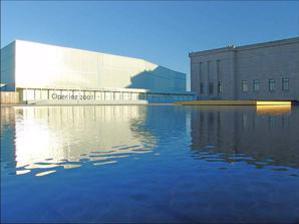
Building: Nelson-Atkins Museum of Art
Country: United States of America
Year built: 1933
Art museum in Kansas City, Missouri Nelson-Atkins Museum of Art The original 1933 Nelson-Atkins Museum Building and the new Bloch Building Interactive fullscreen map Established 1933 Location 4525 Oak Street, Kansas City, Missouri , United States Coordinates 39°2′42″N 94°34′51″W / 39.04500°N 94.58083°W / 39.04500; -94.58083 Director Julián Zugazagoitia Website www .nelson-atkins .org The Nelson with the new Bloch addition The Nelson-Atkins Museum of Art is an art museum in Kansas City , Missouri , known for its encyclopedic collection of art from nearly every continent and culture, and especially for its extensive collection of Asian art . In 2007, Time magazine ranked the museum's new Bloch Building number one on its list of "The 10 Best (New and Upcoming) Architectural Marvels" which considered candidates from around the globe. The museum is open five days a week: Monday from 10 am-5 pm, closed Tuesday and Wednesday, open Thursday 10-9, Friday 10-9, Saturday and Sunday 10-5.  Admission is free. History Cafe in the museum Shuttlecock The museum was built on the grounds of Oak Hall, the home of Kansas City Star publisher William Rockhill Nelson (1841–1915). When he died in 1915, his will provided that upon the deaths of his wife and daughter, the proceeds of his entire estate would go to purchasing artwork for public enjoyment. This bequest was augmented by additional funds from the estates of Nelson's daughter, son-in-law and attorney. In 1911, former schoolteacher Mary McAfee Atkins (1836–1911), widow of real estate speculator James Burris Atkins, bequeathed $300,000 to establish an art museum. Through sound management of the estate and a booming economy , this amount grew to $700,000 by 1927. Original plans called for two art museums based on the separate bequests (with the Atkins Museum to be located in Penn Valley Park ). However, trustees of the two estates decided to combine the two bequests along with smaller bequests from others to make a single major art institution. The building was designed by prominent Kansas City architects Wight and Wight , who also designed the approaches to the Liberty Memorial and the Kansas governor 's mansion, Cedar Crest . Ground was broken in July 1930, and the museum opened December 11, 1933. The building's classical Beaux-Arts architecture style was modeled on the Cleveland Museum of Art . Thomas Wight, the brother who did most of the design work for the building said: We are building the museum on classic principles because they have been proved by the centuries. A distinctly American principle appropriate for such a building may be developed, but, so far, everything of that kind is experimental. One doesn't experiment with two-and-a-half million dollars. When the original building opened, its final cost was $2.75 million (about $54 million in 2018). The dimensions of the six-story structure were 390 feet (120 m) long by 175 feet (53 m) wide,  making it larger than the Cleveland Museum of Art. The museum, which was locally referred to as the Nelson Art Gallery or simply the Nelson Gallery, was actually two museums until 1983 when it was formally named the Nelson-Atkins Museum of Art. Previously the east wing was called the Atkins Museum of Fine Arts, while the west wing and lobby was called the William Rockhill Nelson Gallery of Art. On the exterior of the building Charles Keck created 23 limestone panels depicting the march of civilization from east to west including wagon trains heading west from Westport Landing . Grillwork in the doors depict oak leaf motifs in memory of Oak Hall. The south facade of the museum is an iconic structure in Kansas City that looms over a series of terraces onto Brush Creek . About the same time as the construction of the museum, Howard Vanderslice donated 8 acres (32,000 m 2 ) to the west of the museum, across Oak Street, for the Kansas City Art Institute , which moved from the Deardorf Building at 11th and Main streets in downtown Kansas City. As William Nelson, the major contributor, donated money rather than a personal art collection, the curators were able to assemble a collection from scratch. At the height of the Great Depression , the worldwide art market was flooded with pieces for sale, but there were very few buyers. As such, the museum's buyers found a vast market open to them. The acquisitions grew quickly and within a short time, the Nelson-Atkins had one of the largest art collections in the country. One of the original components of the building was a re-creation of Nelson's oak paneled room from Oak Hall (and namesake of the estate). The room contained Nelson's red plush easy chair and bookcases.  The room was dismantled in 1988 to make way for a photography studio. One-third of the building on the first and second floors of the west wing were left unfinished when the building opened to allow for future expansion. Part was completed in 1941 to house Chinese painting and the remainder of the building was completed after World War II . In 1993 Michael Churchman wrote a history of The Nelson-Atkins Museum of Art, High Ideals and Aspirations . Directors Paul Gardner, 1933–1953 The museum had four Directors before Julián Zugazagoitia's appointment in 2010; the first was Paul Gardner (1894–1972). A native of Massachusetts, Gardner graduated from MIT in 1917 with a degree in architecture. He served with distinction in WWI , after which he traveled in Europe and North Africa for a year. In about 1919 he became a dancer with Anna Pavlova 's Ballet Company under the name Paul Tchernikoff. Gardner eventually went back to graduate school, earning a master's in European history from George Washington University in 1928 and then enrolling in the doctoral program in art history at Harvard . In March 1932 the cautious Trustees of the Nelson Art Gallery, hesitant about naming a full-fledged Director, appointed the graduate student as their assistant on a trial basis. Gardner took to the new position at once, and so was named by the Trustees as Director eighteen months later, on September 1, 1933. He would serve for the next twenty years. Gardiner served in the US Army during the Italian campaign of World War II in the rank of major . He was appointed head of the Fine Arts and Education Department of the Allied Military Government in occupied Italy . Ethylene Jackson, 1942–1945 Ethylene Jackson (1907–1993), Paul Gardner's executive secretary since 1933, became acting director in November 1942 when Gardner was commissioned a major in the United States Army. Besides her role as executive secretary to the Director, Jackson had served as curator of the decorative arts collection. Paul Gardner served as a Monuments Man in Europe, returning to the Nelson in December 1945. Ethylene Jackson left Kansas City for New York City the following year after marrying art dealer Germain Seligman . Laurence Sickman, 1953–1977 Upon Paul Gardner's retirement on May 1, 1953, Laurence Sickman (1907–1988) became the Gallery's second Director. He had been associated with the Gallery since 1931. Laurence Sickman, a native of Denver, Colorado, had become interested in Japanese and Chinese art as a high school student. After two years at the University of Colorado he transferred to Harvard, where he studied with Langdon Warner . He also became fluent in Chinese. After graduating with a B.A. in 1930 Sickman traveled to China on a Harvard-Yenching scholarship. There he reconnected with Warner, who was by then in China, under assignment to buy art for the museum Trustees. Warner recommended to the Trustees that the young graduate student assume the responsibility of negotiating art purchases for the Gallery, as Warner was moving to Japan. Sickman's acumen as a collector earned him the respect of the Trustees, who sent him thousands of dollars with which to buy art. Since he was on a scholarship, his expertise cost the Trustees nothing. He made the 6,000-mile journey to Kansas City in December 1933 for the opening of the Gallery, then returned to China. Returning once more to the United States, he was made the Gallery's Curator of Oriental Art in 1935. By 1941, Sickman's purchases of Chinese art had given the Nelson Gallery one of the best Asian collections in the United States. Sickman, like Paul Gardner, was commissioned as an officer in the United States Army as a member of the Monuments Men , serving from 1942 to 1945 in England, India, and China. In his absence, his very capable assistant, Miss Lindsay Hughes, was appointed acting Curator. Sickman returned to his curatorial role after the war; eight years later he was named Director. Among the many successes of his tenure, the most important was the major exhibition "Archaeological Finds of the People's Republic of China", which ran from April 20-June 8, 1975 and attracted about 280,000 visitors. The exhibition of 385 pieces was a result of the détente between the United States and Communist China that Richard Nixon's 1972 trip to that country had begun. This was a professional and personal coup for Sickman: his reputation as a scholar and the collection he had built at the Nelson Gallery made Kansas City one of only four cities the exhibition would visit, after Paris, Toronto, and Washington, D.C. Laurence Sickman retired on January 31, 1977, and was named Director Emeritus and advisor to the Trustees. Ted Coe, 1977–1982 On Laurence Sickman's retirement, Ralph Tracy "Ted" Coe (1929–2010) became the Gallery's third Director. Coe was a native of Cleveland, where his father, a steel manufacturer, was an art collector. The recipient of a bachelor's degree in art history from Oberlin College and a master's in architecture from Yale , he had worked at the Victoria and Albert Museum in London and the National Gallery in Washington, D.C. before coming to the Nelson Gallery in 1959 as Curator of Painting and Sculpture. While a curator, Coe organized several large and well-attended special exhibitions. The most influential was "Sacred Circles", an exhibition of 900 Native American art objects. Organized to commemorate the American Bicentennial , the show opened at the Hayward Gallery in London, England, running from October 1976 to January 1977. Financial support was quickly organized in Kansas City to make the Nelson Gallery the only American venue. "Sacred Circles" was the second most popular exhibition after the Chinese show of 1975, running from April 16-June 19, 1977, and drawing more than 245,000 visitors. Ted Coe requested a sabbatical from his duties as Director in March 1982 and resigned at the end of June, having worked at the Nelson for 23 years, including 4 + 1 ⁄ 2 years as Director. Marc Wilson, 1982–2010 Ted Coe was succeeded by Marc Wilson, who served from 1982 to 2010. A panoramic view of the lawn in front of the Nelson Atkins Museum of Art, Summer 2008 Julián Zugazagoitia, 2010– On September 1, 2010, Julián Zugazagoitia (b. 1964) became the museum's fifth Director. Zugazagoitia had previously served for seven years as the Director and CEO of El Museo del Barrio in New York City. Bloch Building Addition North façade of the original building (1930-33), with the Bloch Building (1999-2007), left. The Thinker marked the north entrance prior to the addition of the Bloch Building when it was moved to the south side. In 1993, the museum began to consider the first expansion plans since the completion of the unfinished areas in the 1940s. Plans called for a 55 percent increase in space and were finalized in 1999. Architect Steven Holl won an international competition in 1999 for the design of the addition. Holl's concept, conceived and realized with Design Partner Chris McVoy, was to build five glass pavilions to the east of the original building which they call lenses. The lenses top a 165,000-square-foot (15,300 m 2 ) underground building known as the Bloch Building. It is named after the H&R Block co-founder Henry W. Bloch . The Bloch building houses the museum's contemporary, African, photography, and special exhibitions galleries as well a new cafe, the museum's Spencer Art Reference Library , and the Isamu Noguchi Sculpture Court. The addition cost approximately $95 million and opened June 9, 2007. It was part of $200 million in renovations to the museum that included the Ford Learning Center which is home to classes, workshops, and resources for students and educators. It opened in fall of 2005. In the competition to design the addition, all the entrants except Holl proposed creating a modern addition on the north side of the museum which would have drastically altered or obscured the north facade which served as the main entrance to the museum. Instead Holl and McVoy proposed placing the addition on the east side perpendicular to the main building. Their aim was to engage the museum's iconic sculpture garden to fuse the experience of art, architecture and landscape. Their lenses now cascade down the east perimeter of the grounds. During construction, Holl's plan met with considerable controversy. It was described as "grotesque, a metal box". However, reviews of the new structure once completed have generally been raves: New York Times architecture critic Nicolai Ouroussoff gives this description: For the art world, the addition, known as the Bloch Building, should reaffirm that art and architecture can happily coexist. The rest of us can draw comfort from the fact that public works of our own day and age can equal or surpass the grand achievements of past generations ... The result is a building that doesn't challenge the past so much as suggest an alternate world view that is in constant shift. Seen from the north plaza, the addition's main entrance gently defers to the old building, the crystalline form suggesting a ghostlike echo of the austere stone facade. From there, the eye is drawn to the distinct yet interconnected translucent blocks, which are partly buried in the landscape ... It's an approach that should be studied by anyone who sets out to design a museum from this point forward. The museum has gone against traditional conservatorial thinking in allowing natural light from the lenses to illuminate its art work. Most of the exhibits in the addition are below ground with the 27 to 34-foot (10 m) glass pavilions above them. Officials say that advances in glass technology have allowed them to block most of the harmful ultraviolet rays that could damage the exhibited works. The custom glass planks were manufactured by Glasfabrik Lamberts and imported by Bendheim Wall Systems . Admission to the museum is free every day and visitors may use any of seven entrances to access the building. The main visitor's desk is in the Bloch Building. On the north side of the museum, a reflecting pool now occupies part of the J.C. Nichols Plaza on the north facade and contains 34 oculi to provide natural light into the parking garage below. The casting of The Thinker which occupied this space prior to the renovations has been relocated to south of the museum. In 2013, the combination of Steven Holl Architects and BNIM was selected to build a $100 million addition to the John F. Kennedy Center for the Performing Arts that will be modeled somewhat on the Bloch Addition. Collections Ancient With works from the ancient world, this includes locations like: Egypt , Greece , Rome , and Near Eastern . The gallery opened in 2010, led by Robert Cohon as curator. Portraits of pharaohs and Egyptian queens like Sen-useret III , Ramses II , Nefert-iti , the Ptolemy Dynasty are the most notable in the Egyptian collection. Near Eastern works includes jewelry from the early of kings and queens at Ur and sculptures from the 1st-millennium B.C.E. Palace of Ashurnasirpal II in Nimrud and the ceremonial center of the Persian Empire , Persepolis . Greek works are mostly statues and pottery from the 5th to 1st century B.C.E. of the Greek deities and heroes like Helios, Apollo, Demeter, Achilles, and Heracles. Roman statues of the emperors Alexander Severus and Hadrian , with other Roman works from early Christian period (4th to 7th century A.D ) among them is a limestone sculpture of Thecla , the first female catholic martyr. During the height of the COVID-19 pandemic , the museum made a virtual tour of their Queen Nefertari gallery with Julián Zugazagoitia acting as tour guide. The video was organized by the Nelson-Atkins, Pointe-à-Callière , and National Geographic Society . The exhibit is on Nefertari, called "The One For Whom The Sun Shines" by her husband Pharaoh Ramesses II , with 230 pieces of art on Nefertari and other woman of ancient Egypt. "It will be thrilling to have these ancient works of art in our midst, to imagine the hands that created them and the importance these objects played in Egyptian culture. What a privilege to welcome objects from one of the most significant archaeological sites in Egypt – the Valley of the Queens ," said Julián Zugazagoitia Metjetji statue, Saqqara , Old Kingdom Statue of Hadrian Vase, from Tepe Sialk ( Iran ), 1000 BCE Portrait of Mentuemhat , Thebes , 665-650 BCE Cycladic Idol, from Cyclades Greece, 3000 BCE Classical/Ancient Art Collection Hall European The museum's European painting collection is highly prized. It includes works by Caravaggio , Jusepe de Ribera , Jean-Baptiste-Siméon Chardin , Petrus Christus , Gustave Courbet , El Greco , Giambattista Pittoni , Guercino , Alessandro Magnasco , Giuseppe Bazzani , Corrado Giaquinto , Cavaliere d'Arpino , Gaspare Traversi , Giuliano Bugiardini , Titian , Hieronymus Bosch , Rembrandt , Louise Élisabeth Vigée Le Brun , Peter Paul Rubens , Eugène Fromentin , Gustave Caillebotte , Edgar Degas , Paul Gauguin , Claude Monet , Camille Pissarro , Vincent van Gogh . Les Boules de Neige by Pierre Bonnard In early 2016, The Temptation of St. Anthony , a small panel long attributed to the workshop of Hieronymus Bosch , was credited to the painter himself after forensic investigation of its underpainting. It was added to the ranks of only 25 authenticated Bosch paintings in the world. The Nelson-Atkins also has fine Late Gothic and Early Italian Renaissance paintings by Jacopo del Casentino ( The Presentation of Christ in the Temple ), Giovanni di Paolo and Workshop, Bernardo Daddi and Workshop, Lorenzo Monaco , Gherardo Starnina ( The Adoration of the Magi ), and Lorenzo di Credi . It has German and Austrian Expressionist paintings by Max Beckmann , Karl Hofer ( Record Player ), Emil Nolde , Ernst Ludwig Kirchner and Oskar Kokoschka ( Pyramids of Egypt ). Nelson Atkins has worked with Nazi-era art pieces that are often made by Jewish , Romani , queer , or otherwise against the nazi ideal in the 1920-40s though mostly focuses on art made and owned by Jewish people. Many pieces were either destroyed, rescued , or sold for cheap. They work on researching pieces and working with the descendants of the owners or artists. Depending on the descendants’ wishes, the pieces are either returned or allowed to stay on display. One of the most famous nazi-era pieces is a still life, Les Boules de Neige, by Pierre Bonnard , which was held in the Altaussee salt mine and taken from the French banker David David-Weill . The museum has a list of their works held on their website and the American Alliance of Museums ' Nazi-Era Provenance Internet Portal (NEPIP) . Jacopo del Casentino " Presentation of the Christ Child in the Temple " Hieronymus Bosch " The Temptation of St. Anthony " Gherardo Starnina " The Adoration of the Magi " Giovanni Bellini " Madonna and Child " François Boucher - La Nymphe Callisto, séduite par Jupiter sous les traits de Diane (In English : The Nymph Callisto Seduced by Jupiter in the Guise of Diana) El Greco "Penitent Magdalene" a c.1580–1585 version Asian The museum is distinguished and widely celebrated for its extensive collection of Asian art, especially that of Imperial China, as well as pieces from Afghanistan , India , Iran , Indonesia , Korea , Pakistan , and other Southeast / South Asia . Most of it was purchased for the museum in the early 20th century by Laurence Sickman , then a Harvard fellow in China. The museum has one of the best collections of Chinese antique furniture in the country, including one of the celebrated group of glazed pottery luohans from Yixian (c. 1000). In addition to Chinese art, the collection includes pieces from Japan, including screen and scroll pieces by Kaihō Yūshō , Tawaraya Sōtatsu , Ikeno Taiga , and Shiokawa Bunrin. The collection of woodblock pieces numbers around 500 with works by Katsushika Hokusai and Utagawa Hiroshige in it. The collection also includes sculpture, ceramics , and textile works. Huanghuali wood furniture, China Yixian glazed pottery Luohans Testered Bed with Alcove, Ming Dynasty, 15th-16 century, huanghuali wood Salim Quli - Leaf from the Muraqqa Gulshan- The Poet and the Prince Statue of Shiva Nataraja from Tamil Nadu (in center) in Indian Collection Hall Tawaraya Sôtatsu " llustration from ' Tale of Ise ' " African Horse and Rider, 16th century Most of the artworks in the museum's African collection were created by artists largely from West and Central Africa, primarily the countries of Mali , Cote d'Ivoire , Ghana , Nigeria , Cameroon , Gabon , and the Democratic Republic of the Congo . The Museum has a small collection from East and South Africa, including a mask carved by a Yao artist from Tanzania and beaded capes created by Zulu artists in the country of South Africa . The Nelson-Atkins began collecting African art in the 1930s, with many notable acquisitions including two 17th-century cast brass objects from the Benin Kingdom in Nigeria in 1958. While the collection grew slowly until 1983, subsequent years saw more aggressive acquisitions. In 2012, African art gallery curator Nii Quarcoopome worked to add more content and ways for audiences to interact by including videos and photographs showing visitors how objects are used in ceremonies or everyday life. It includes 400 objects made from wood, brass, bead, terracotta, ivory and natural fibers. They have a variety of different cultures and tradition inside of the art world of the continent. These include a royal stool from the Asante people, a Standing Male Figure by a Hemba artist, a group of Kuba textiles , a Royal Beaded Throne created by a Bansoa artist in the Bamileke kingdom, a Female Mask ( Kifwebe ) by Songye artists, and a shrine figure carved by a Baga artist. The museum held an exhibit called 'Through African Eyes: The European in African Art, 1500–Present' from September 25, 2010 - January 9, 2011. It was an examination of how African artists expressed the dynamic interactions between African cultures and Europeans and Westerners with 95 art pieces that reflect the theme from European colonization settlements in Africa, through the contemporary years of post-independence. Nii Quarcoopome was quoted as saying, "At the heart of the exhibition and its accompanying catalogue is the desire to give agency to African voices; indeed, the title, Through African Eyes , primarily obtains from this thinking. After all, what good is African art and history without the African voice? ". This exhibition has been organized by the Detroit Institute of Arts were the exhibit first appeared. With support provided by the National Endowment for the Humanities and the National Endowment for the Arts . In Kansas City the exhibition is supported by The Helzberg Fund for African Art. The museum has also held a talk in February 2018, discussing and educating the audience on Palbo Picasso and his relationship with the arts of Africa and the world, as he bought African art from shady art dealers. The speakers included Julián Zugazagoitia, director and exhibition curator at Nelson Atkins, and art historian Peter Stepan who wrote a book on the subject. Commemorative Head of an Oba, Nigeria 16th century Soul washer's badge, Ghana , 19th century Mask of the Bwadi bwa Kifwebe Society , Democratic Republic of Congo , late 19th century. Elephant Tusk with Scenes of African life, Congolese Reliquary Guardian Figure (Mbulu Ngulu or Mbulu Viti), Gabon , Kota people, 19th century Royal Stool of the Asante people 1860 Native American In 2009, the museum opened a suite of Native American art galleries, totaling 6,100 square feet, among the largest such displays in a comprehensive art museum with 200 pieces on display on average. Gaylord Torrence, the curator at the time of the Native American department, was able to acquire a majority of items with donations from Morton Sosland and other people. He helped find works from thousands of years old to modern Native American artists. Torrence has since retired. He went on to write Continuum: Native North American Art at The Nelson-Atkins Museum of Art. David Penney, associate director for museum research and scholarship at the National Museum of the American Indian has praised Torrence's work by saying “The Nelson's collection reflects a combination of history, age, formal characteristics that play to modernist connoisseurship, and a notion of spirituality. Those are the kinds of things that Gaylord values.” The gallery includes work by Jamie Okuma , Roxanne Swentzell , Diego Romero , Joyce Growing Thunder Fogarty , Silver Horn and Butch Thunder Hawk. It also houses historical pieces like pottery , baskets , bead / quill / textile works, and paintings from the Arikara , Mississippian , Algonquian , Plains , Lakota , Kiowa , Cheyenne , Chumash , Navajo , and Pueblo tribes. The Nelson Atkins has worked through the Native American Graves Protection and Repatriation Act ( NAGPRA ) in collaboration with groups, tribes, and other forms of Native American communities to make to either repatriate or show Native American art in a cultural appropriate manner. Items that are claimed by an authority of the tribe are considered case by case, depending on the item's connection to a certain culture as well as what the Deputy Director of Curatorial Affairs, the Director/CEO, and the Trustee Members of the Committee decide is best for the item's future. Most repatriated items are related to grave sites or other cultural ceremonies. The museum also hosts cultural performances as a way share and celebrate Indigenous cultures, mostly from the Midwest area. It includes singing, dancing, storytelling, and artwork from students of Haskell Indian Nations University and members of the Apache Indian Reservation , Plains Indians , Prairie Band Potawatomi , and Standing Rock Lakota , and various members of the Kansas City Indian Center. Native American Collection Hall (pottery) Native American Collection Hall (textiles) Mary Ebbetts Hunt, Chilkat robe First Phase Chief Blanket, Navajo Tribe , 1850 Coat, Ojibwa , Ontario, ca. 1789. Gift of Ned Jalbert in honor of the 75th anniversary Shield, Arikara artist, North Dakota, ca. 1850 American The American gallery contains art from American artists who aren't Native American. The collection includes the largest public collection  of works by Thomas Hart Benton , who lived in Kansas City. Among its collection are paintings by George Bellows , George Caleb Bingham , Frederic Church , John Singleton Copley , Thomas Eakins , Winslow Homer , and John Singer Sargent .  One of the more notable exhibits hosted was 30 Americans, which showed African American life through the eyes of 30 different artists from all over the country, including works from Jean-Michel Basquiat , Carrie Mae Weems , Kerry James Marshall , Mickalene Thomas , Rashid Johnson , Kara Walker , Hank Willis Thomas , and Kehinde Wiley . It contained 80 paintings, drawings, prints, sculptures, photographs, and videos. The museum also has contemporary work in the Bloch Building by Willem de Kooning , Fairfield Porter , Wayne Thiebaud , Richard Diebenkorn , Agnes Martin , Bridget Riley , and Alfred Jensen . In 2023, the museum won the painting "Sailing" by Thomas Eakins from a bet made by the Philadelphia Museum of Art after the Kansas City Chiefs won the Super Bowl against the Philadelphia Eagles Thomas Eakins "Monsignor James P. Turner" John Singer Sargent "Mrs. Cecil Wade" Raphaelle Peale "Venus Rising From the Sea—A Deception" William Sidney Mount "Winding Up" Marsden Hartley "Himmel" Benjamin West "Mr. and Mrs. John Custance" Modern This collection covers artistic work produced from the 1860s -1970s, including work of Cubism , Expressionism , Fauvism , Dada , Surrealism , Bauhaus and Abstract Expressionism . Pieces include works from Pablo Picasso , Jackson Pollock , Ernst Barlach , Max Beckmann , Joseph Cornell , Juan Gris , Ernst Ludwig Kirchner , Paul Klee , Jacques Lipchitz , Roberto Matta Echaurren , Joan Miró , Ben Nicholson , Emil Nolde , Yves Tanguy , Willem de Kooning , Philip Guston , Grace Hartigan , Robert Motherwell , Constantin Brancusi , Alexander Calder , Alberto Giacometti , Henry Moore , Marcel Duchamp , Adolph Gottlieb , and Man Ray . The museum has thanked the Friends of Art group in Kansas City, the Hall Family Foundation, donations from other individuals, and companies (like Commerce Bank and Trust ) for helping to acquire the art. Photography The Photography galleries in the Bloch Building display a survey of the creative history of the medium from daguerreotypes to 21st-century processes. New installations are presented about three times a year. The museum also houses the oldest known photo of slaves in the US, taken in 1850 by an unknown artist and is believed to have been taken in Georgia. In 2006, Hallmark Cards chairman Donald J. Hall, Sr. donated to the museum the entire Hallmark Photographic Collection , spanning the history of photography from 1839 to the present day. It is primarily American in focus, and includes works from photographers such as Southworth & Hawes , Carleton Watkins , Timothy O'Sullivan , Alvin Langdon Coburn , Alfred Stieglitz , Dorothea Lange , Homer Page , Harry Callahan , Lee Friedlander , Andy Warhol , Todd Webb , and Cindy Sherman , among others. Gustave Le Gray "Brig on the Water" Dorothea Lange " Migrant Mother, Nipomo, California " Alvin Langdon Coburn "House of a Thousand Windows" Charles D. Fredricks "Fredricks’ Photographic Temple of Art, Broadway , New York" Albert Sands Southworth and Josiah Johnson Hawes " Harriet Beecher Stowe " Charles Sheeler "Criss-Crossed Conveyors–Ford Plant" Contemporary Contemporary art is located in the Bloch building and is defined in Nelson-Atkins as art from 1960 to present day. Styles include Pop , Minimalism , Conceptual and Realism , from different parts of the world and cultures. Art pieces are either gifts from The William T. Kemper Collecting Initiative or acquired or donated by famous artists like: Jackson Pollock , Andy Warhol , Anish Kapoor , Robert Rauschenberg , Yinka Shonibare , Duane Hansen , Louise Nevelson , Donald Judd , Robert Arneson , Jim Dine , Nancy Graves , Bridget Riley , Elizabeth Murray , Robert Mangold , Kerry James Marshall , El Anatsui , Raqib Shaw , Willem de Kooning , Mark Rothko , David Smith , Richard Diebenkorn , Richard Estes , Duane Hanson , Claes Oldenburg , Sol LeWitt , Agnes Martin , Bridget Riley , Ronnie Landfield , Martin Puryear , and Deborah Butterfield The Noguchi Sculpture Court houses contemporary sculptures that were gifted by the Hall Family Foundation's Modern Sculpture Initiative. At the south end of the Bloch Building, this is the third largest collection of Isamu Noguchi , outside of New York and Japan. Design and decorative arts Armor for Man and Horse, Italy c. 1565 Ranging from medieval stained glass to 21st-century furniture from Kansas City artists, the museum houses pieces of architecture and decorative arts . Some significant pieces are an armor set for both a knight and his horse from 16th-century Italy and more than 1,300 examples of English pottery in the Burnap Collection. Works made during the 18th century form the larger concentration, including pottery, porcelain, silver, furniture. Donations from the Folgers Coffee Corporation and the Wallenstein family add other media to the understanding of 18th-century art and culture. Outside of 18th century art is the collection of 19th-21st century works. Includes many design movements, including the Art Nouveau, Bauhaus, to works produced today. Recent acquisitions have furniture, ceramics and silverwork. Decorative Arts are displayed throughout the galleries and put into exhibits. Unlike paintings, the decorative arts have other uses than for display so will help highlight the context the item was used for. Donald J. Hall Sculpture Park Nelson Atkins Park Panorama Outside on the museum's immense lawn, the Donald J. Hall Sculpture Park, designed by Dan Kiley , contains the largest collection of monumental bronzes by Henry Moore in the United States. The park also includes works by Alexander Calder , Auguste Rodin , George Segal and Mark di Suvero , among others. Beyond these, the park (and the museum itself) is well known for Shuttlecocks , a four-part outdoor sculpture of oversized badminton shuttlecocks , standing 18 feet tall, by Claes Oldenburg and Coosje van Bruggen . See also Kemper Museum of Contemporary Art References